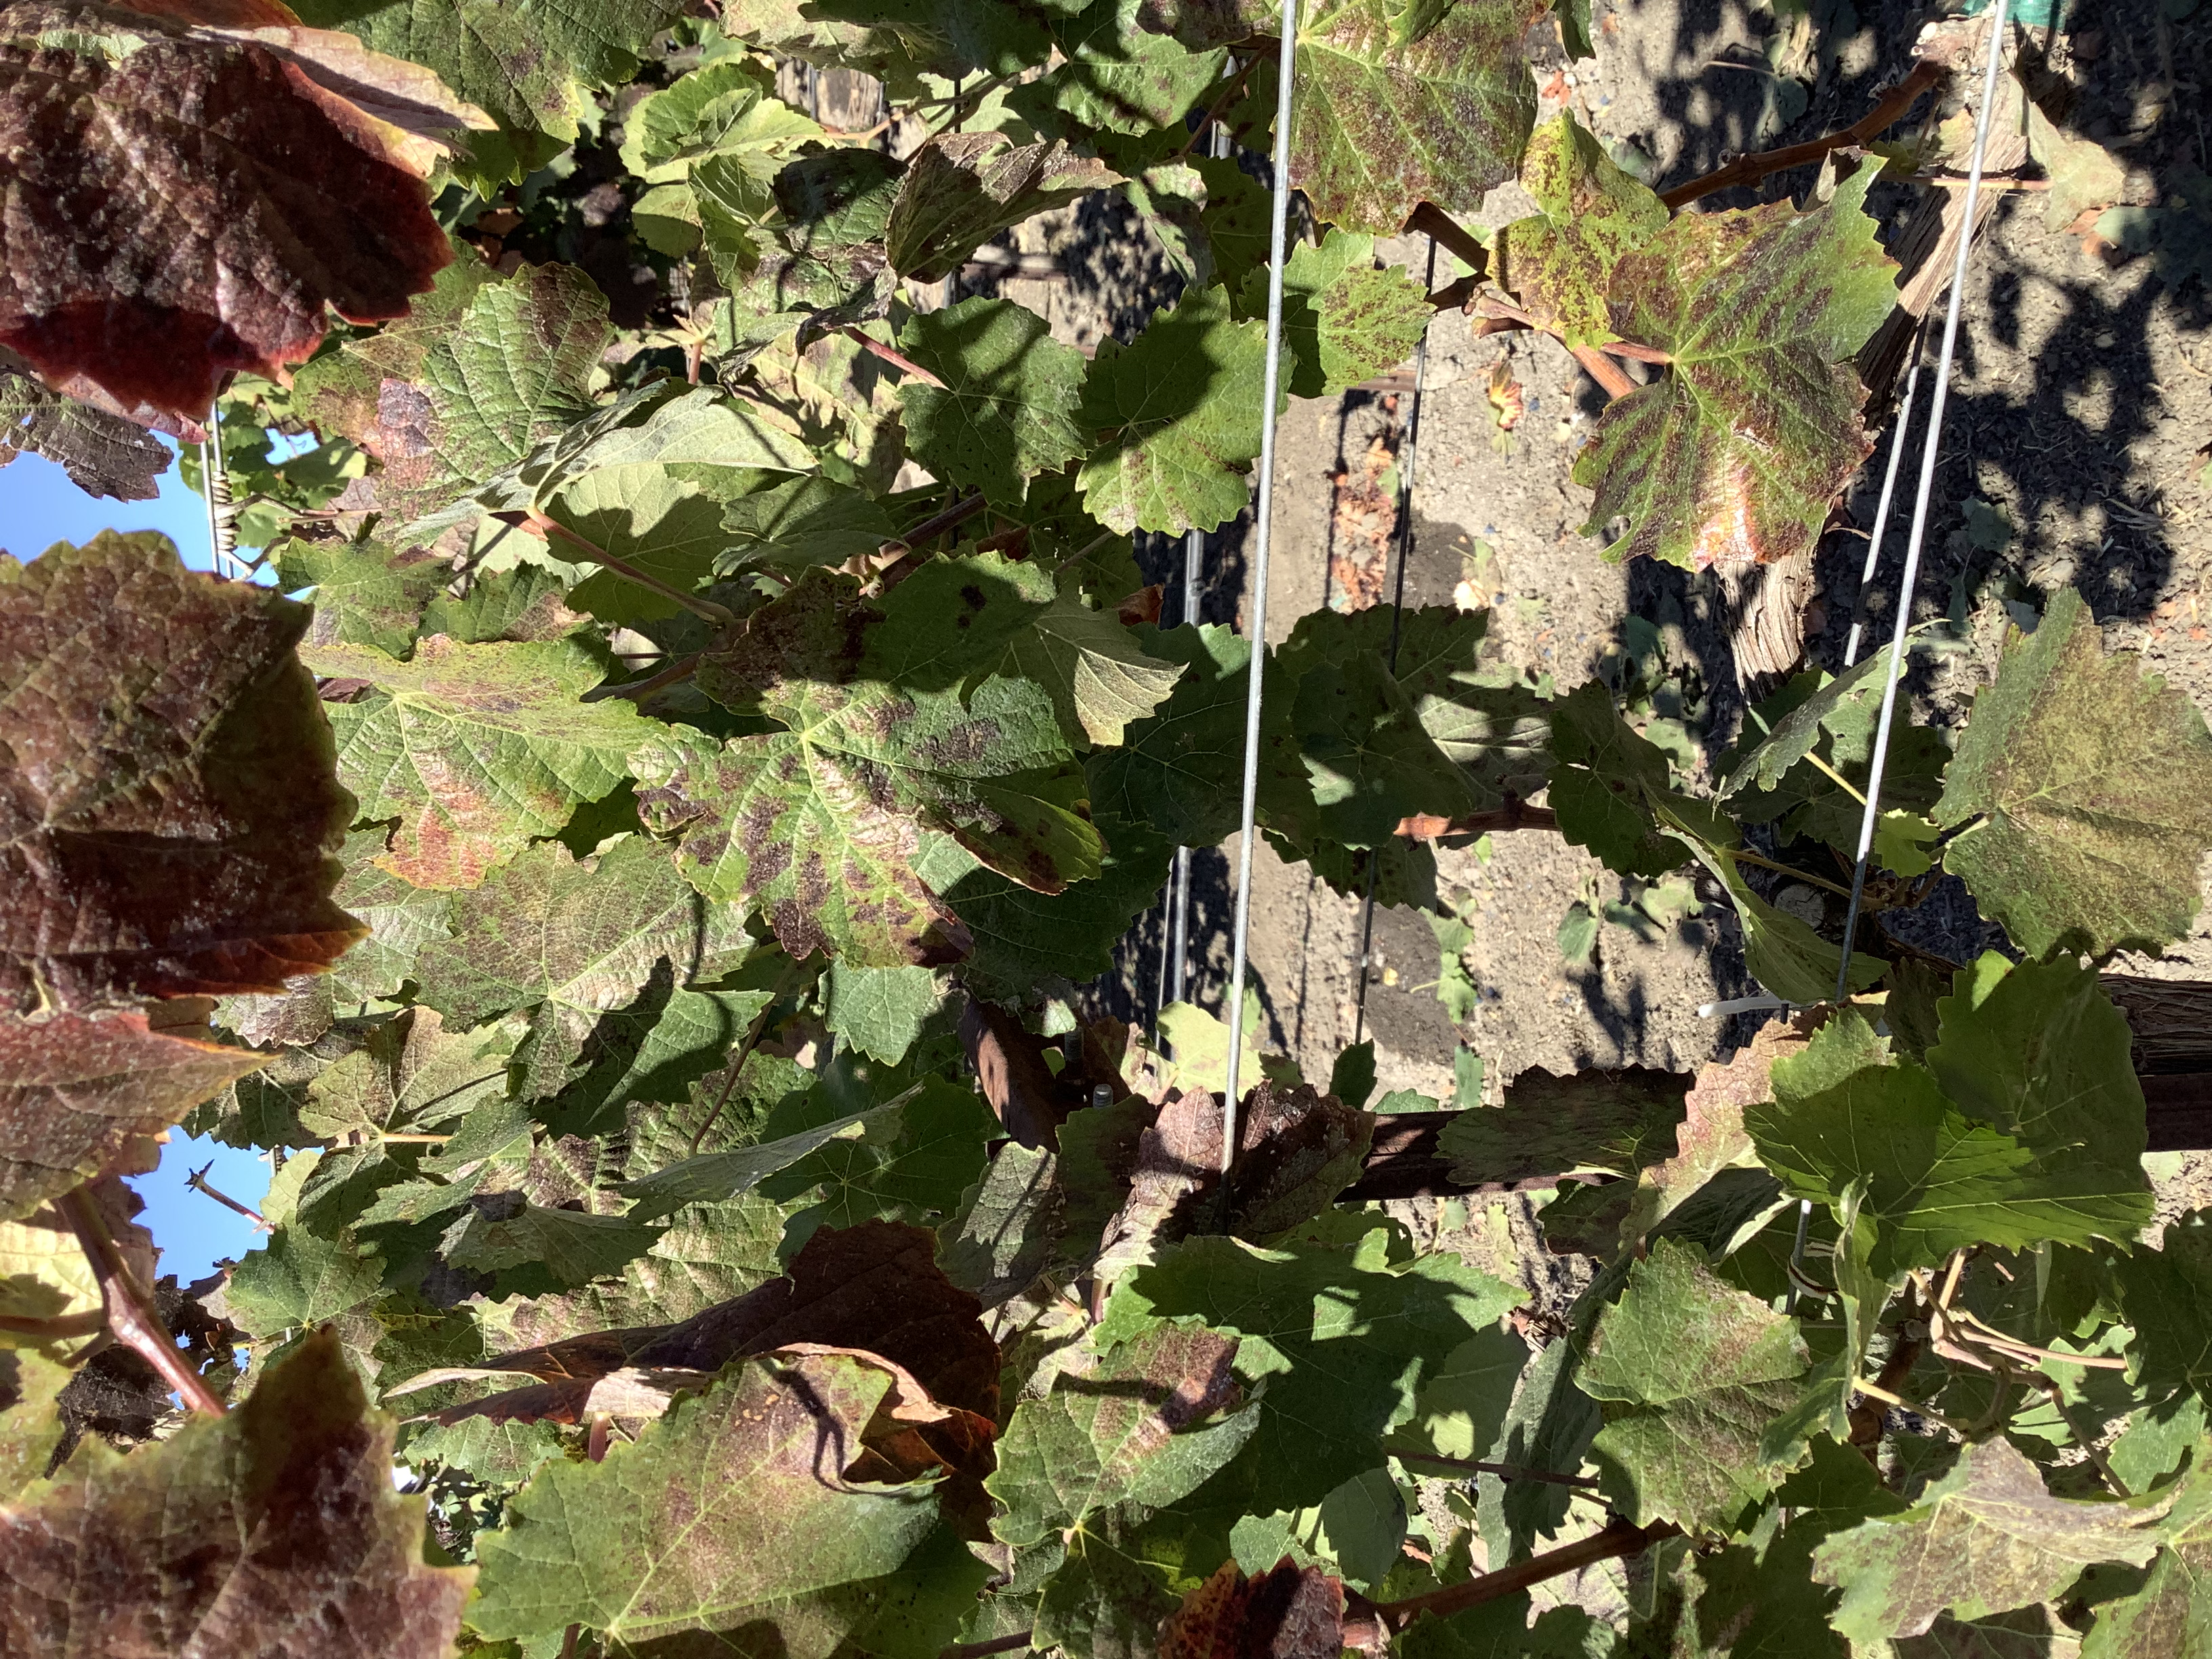
Label: Red Blotch